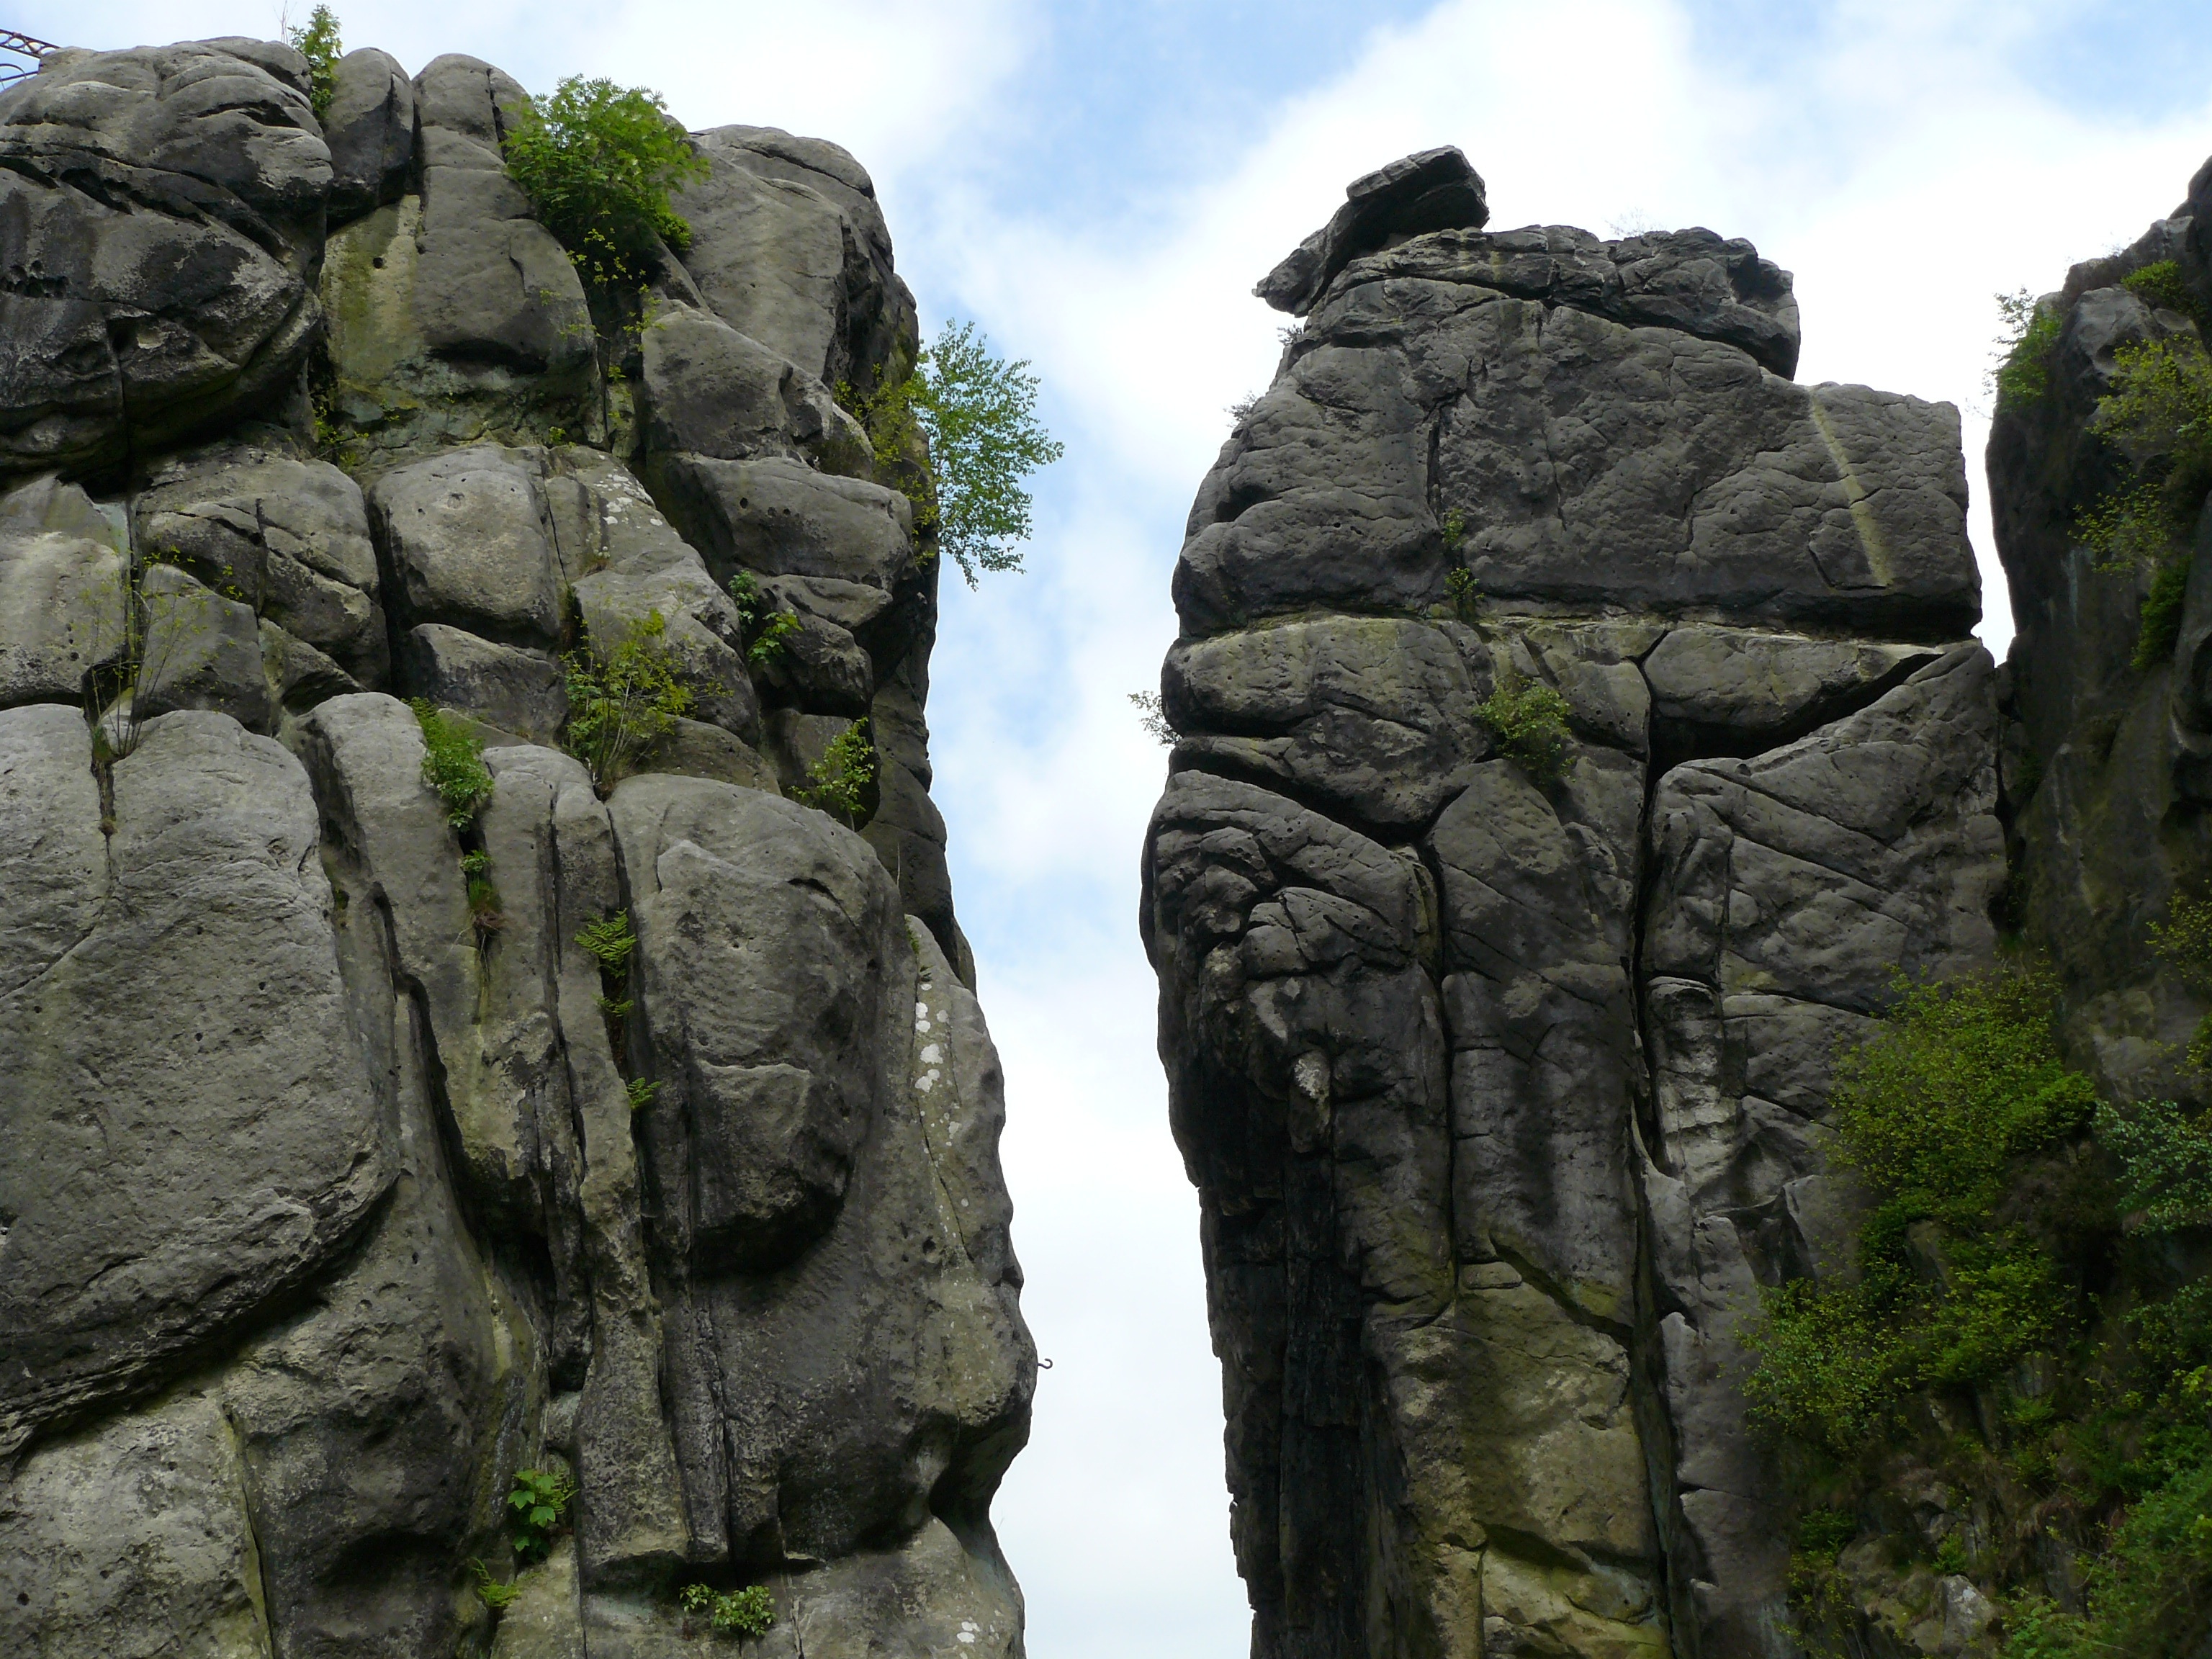
nature, rock, wilderness, mountain, adventure, formation, cliff, stack, terrain, material, ridge, stones, geology, outcrop, mountains, boulder, bedrock, teutoburg forest, sand stone, natural arch, extermsteine, sandstone rock formation